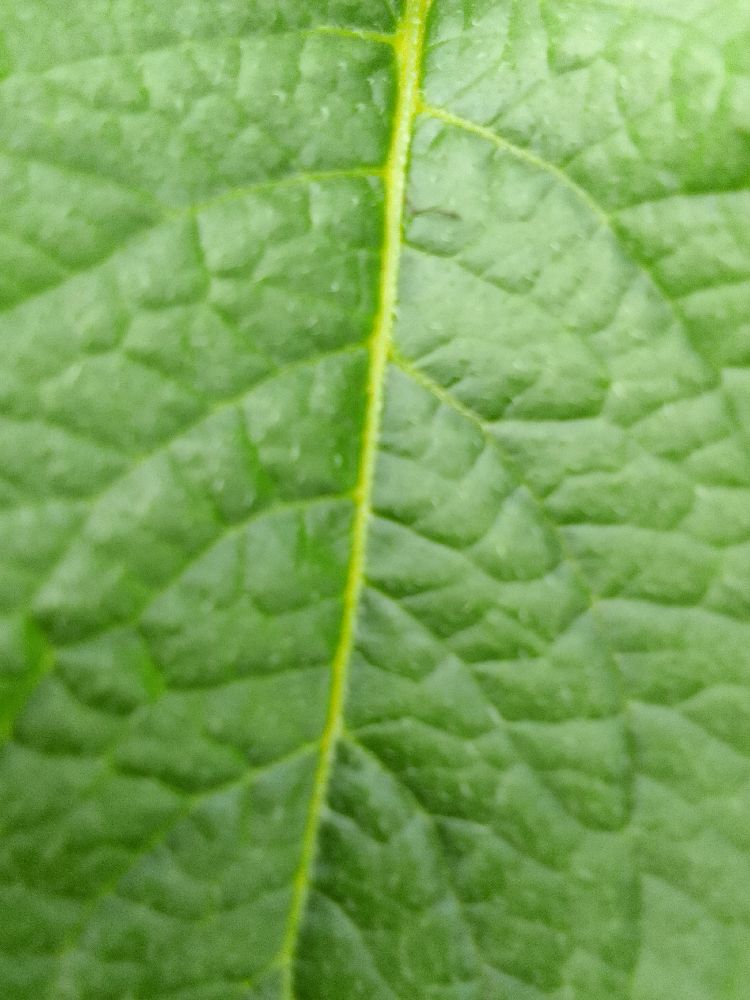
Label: Healthy